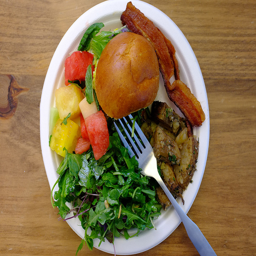
A white plate topped with a pile of food.
a plate filled with assored meat, some fruit and veggiesm and a roll
This plate has a sandwich, fruit, veggies, as well as potatoes.
some food is laying out on a white plate
A plate of food with a roll, salad, fruit, potatoes and bacon is seen.